Hilton's law

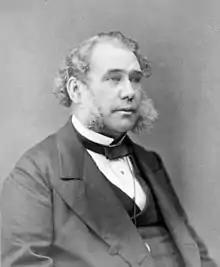
John Hilton

For example, the musculocutaneous nerve supplies the elbow joint of humans with pain and proprioception fibres. It also supplies Coracobrachialis, biceps brachii, brachialis, and the forearm skin close to the insertion of each of those muscles. Hilton's law arises as a result of the embryological development of humans (or indeed other animals). Hilton based his law upon his extensive anatomical knowledge and clinical experiences. As with most British surgeons of his day (1805–1878), he intensely studied anatomy.